Raid of Nassau

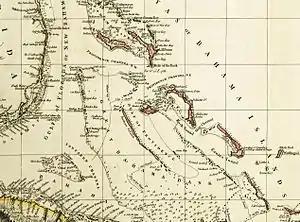
An 1803 depiction of Nassau; the harbor entrances are on either side of Hog Island, just north of Nassau

Hopkins and his fleet remained at Nassau for two weeks, loading as much military supplies as would fit onto the ships, including the remaining 38 casks of gunpowder. He pressed into service a local sloop, "Endeavour", to carry some of the material. Browne complained that the American officers consumed most of his liquor stores during the occupation, and also wrote that he was taken in chains like a "felon to the gallows" when he was arrested and taken onboard "Alfred".